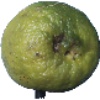
Label: Limes 1